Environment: real
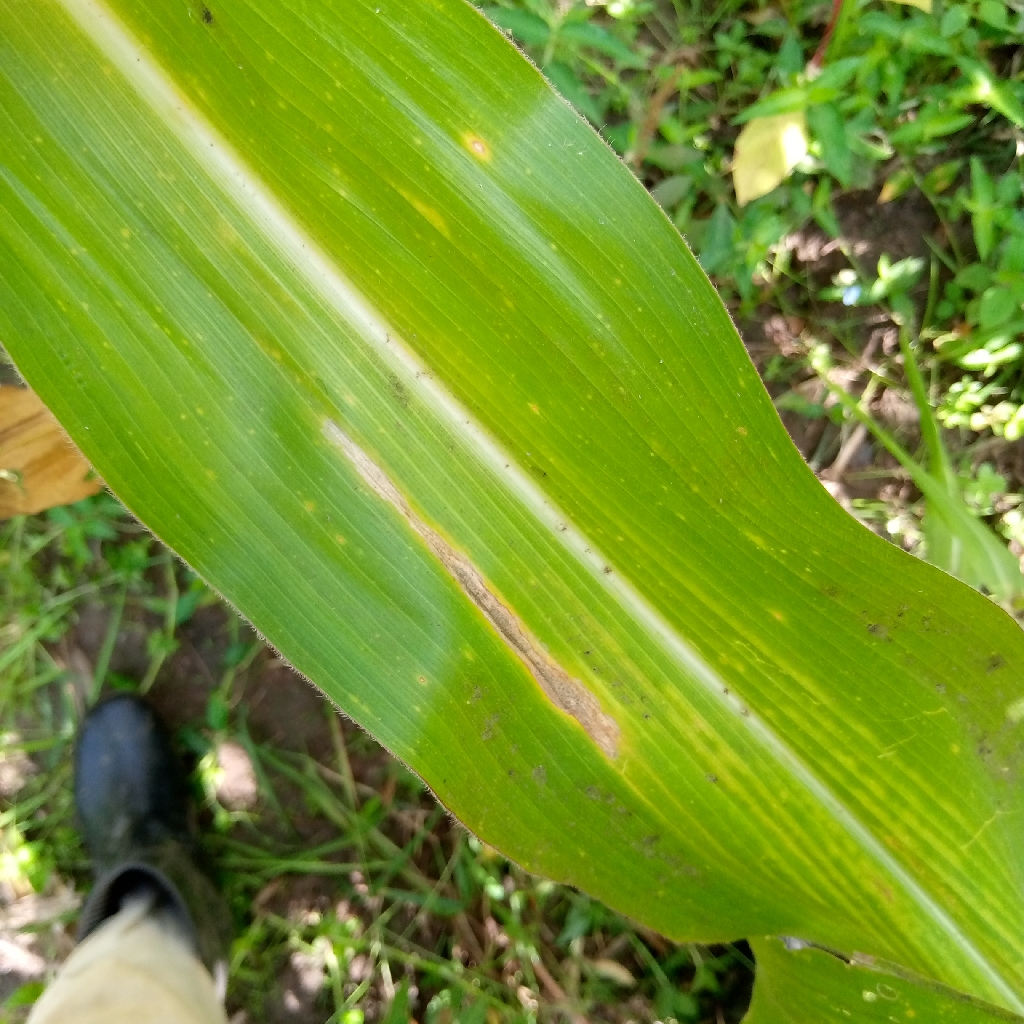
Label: northern_corn_leaf_blight